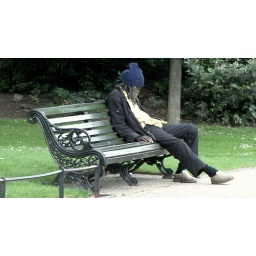
A person I presume is homeless sitting sleeping on a bench in Regents Park, Londonview large - its better